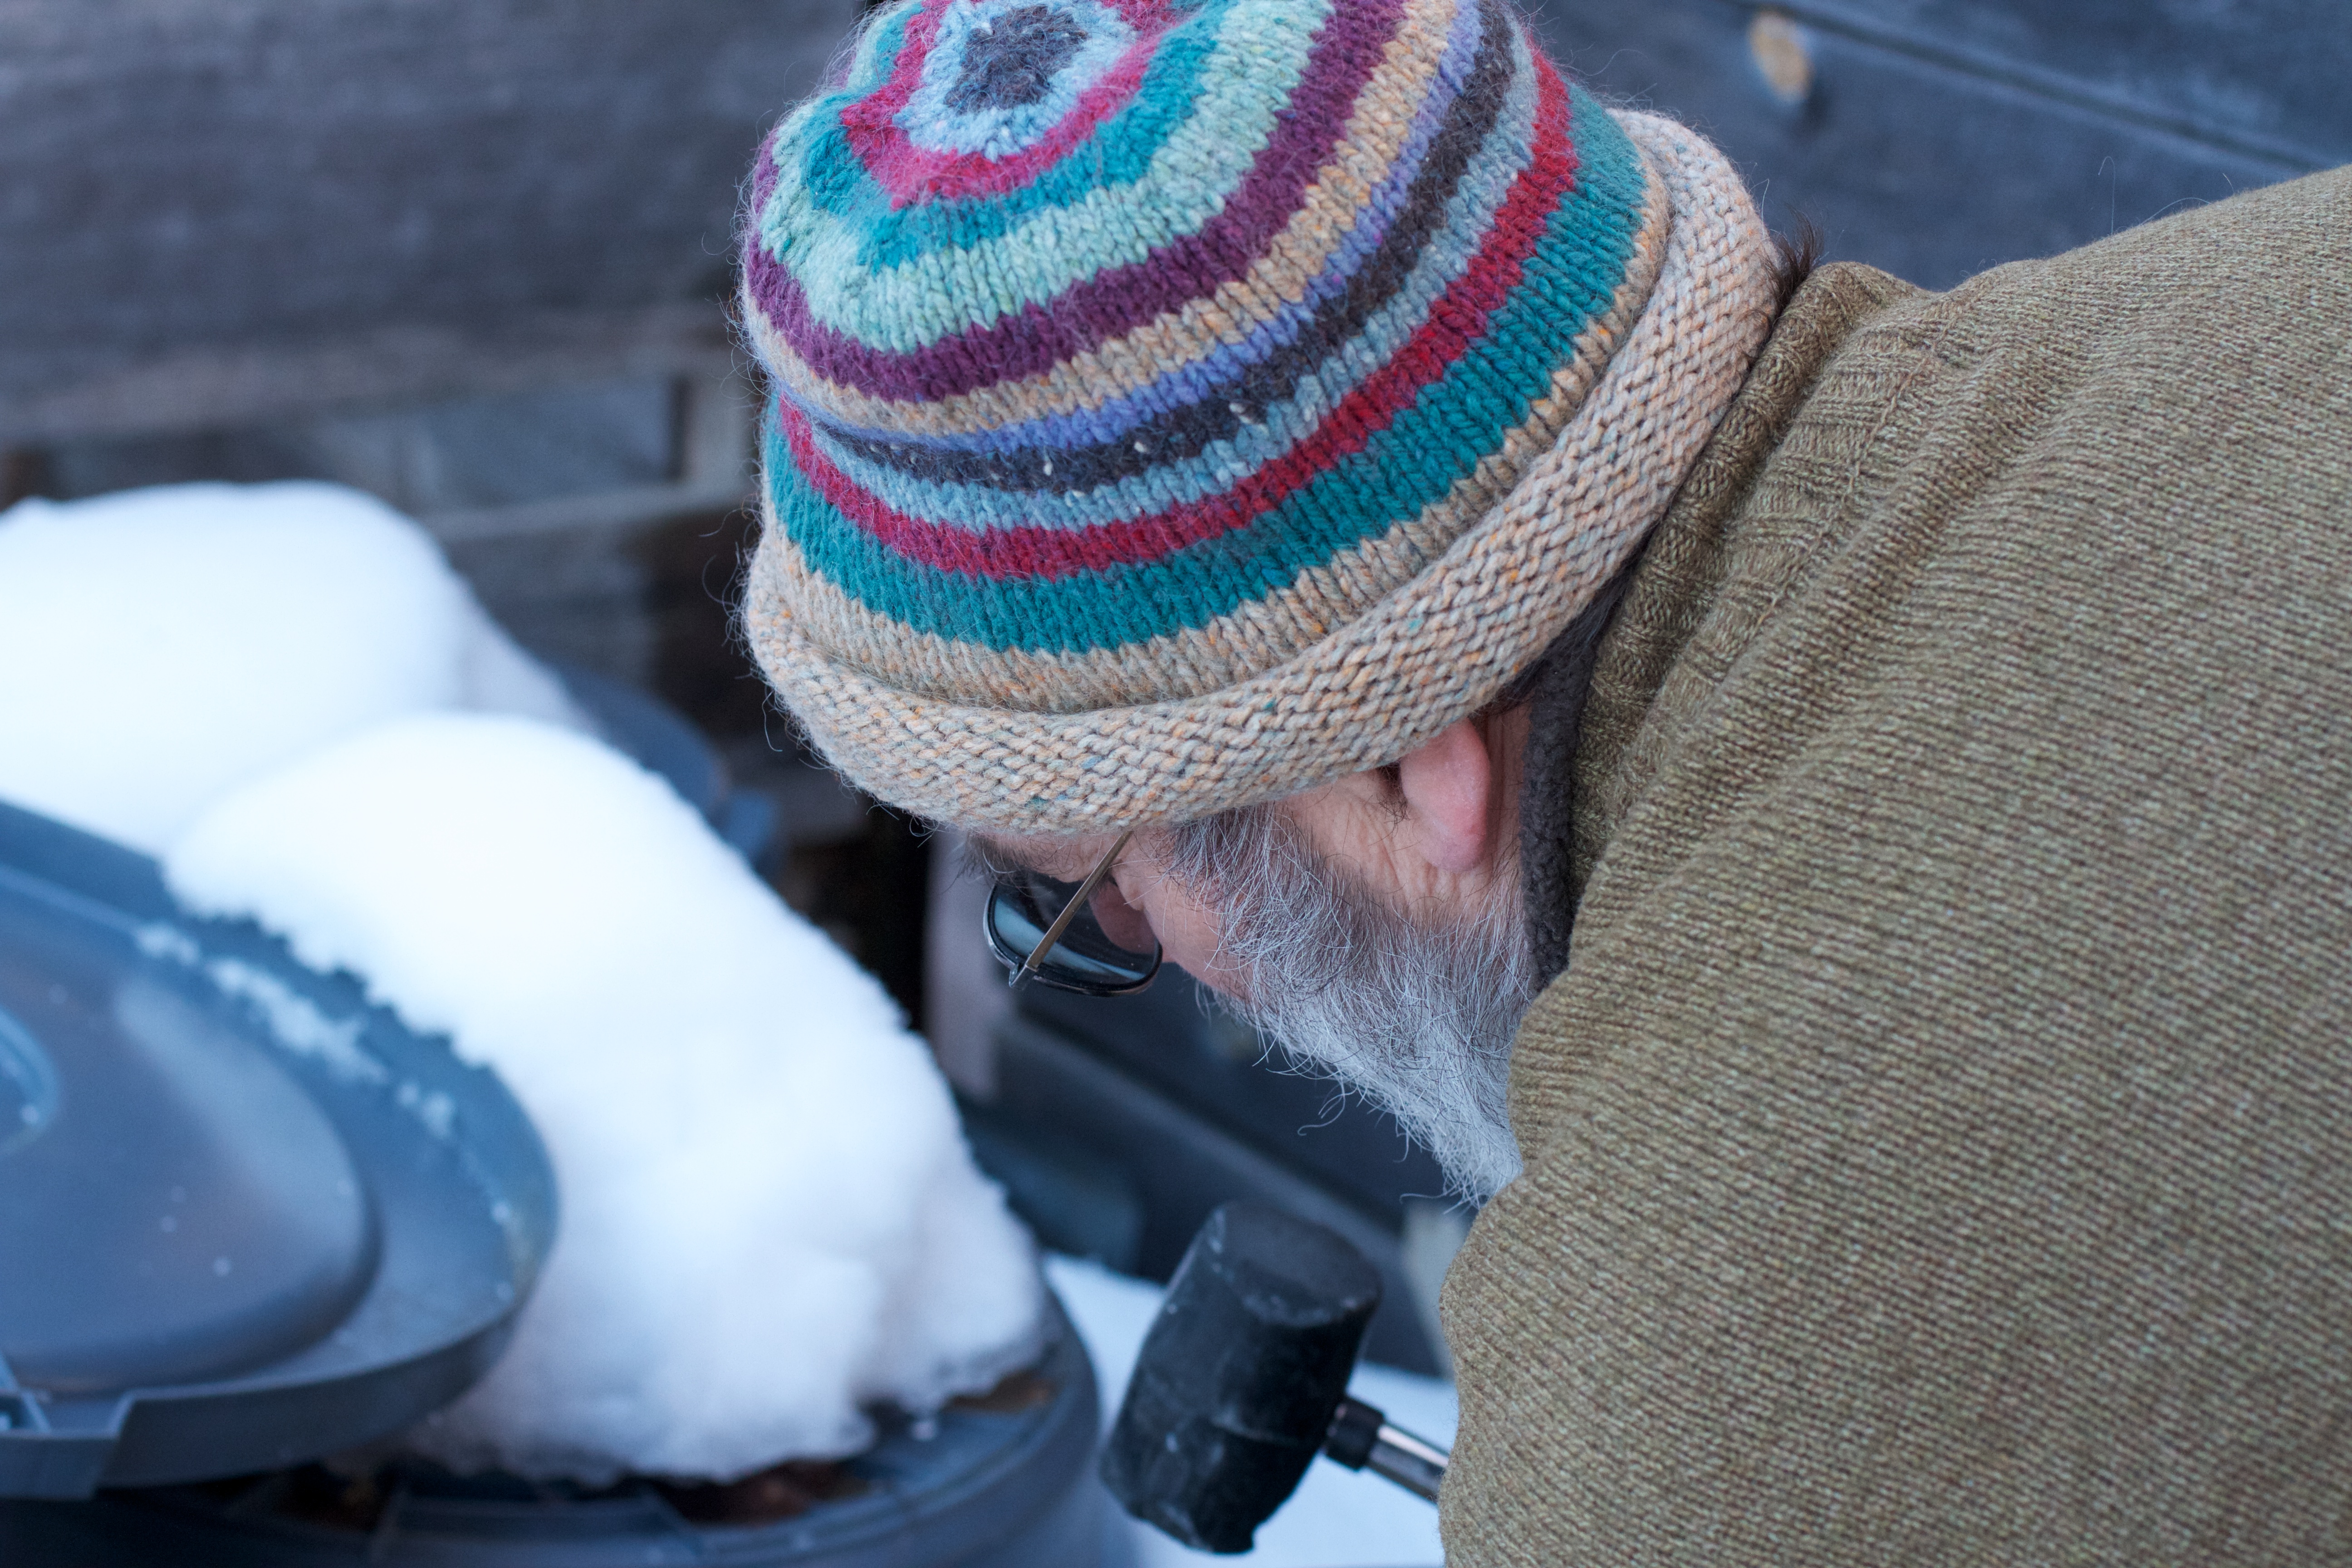
winter, color, child, hat, blue, clothing, headgear, art, cool image, cap, fashion accessory